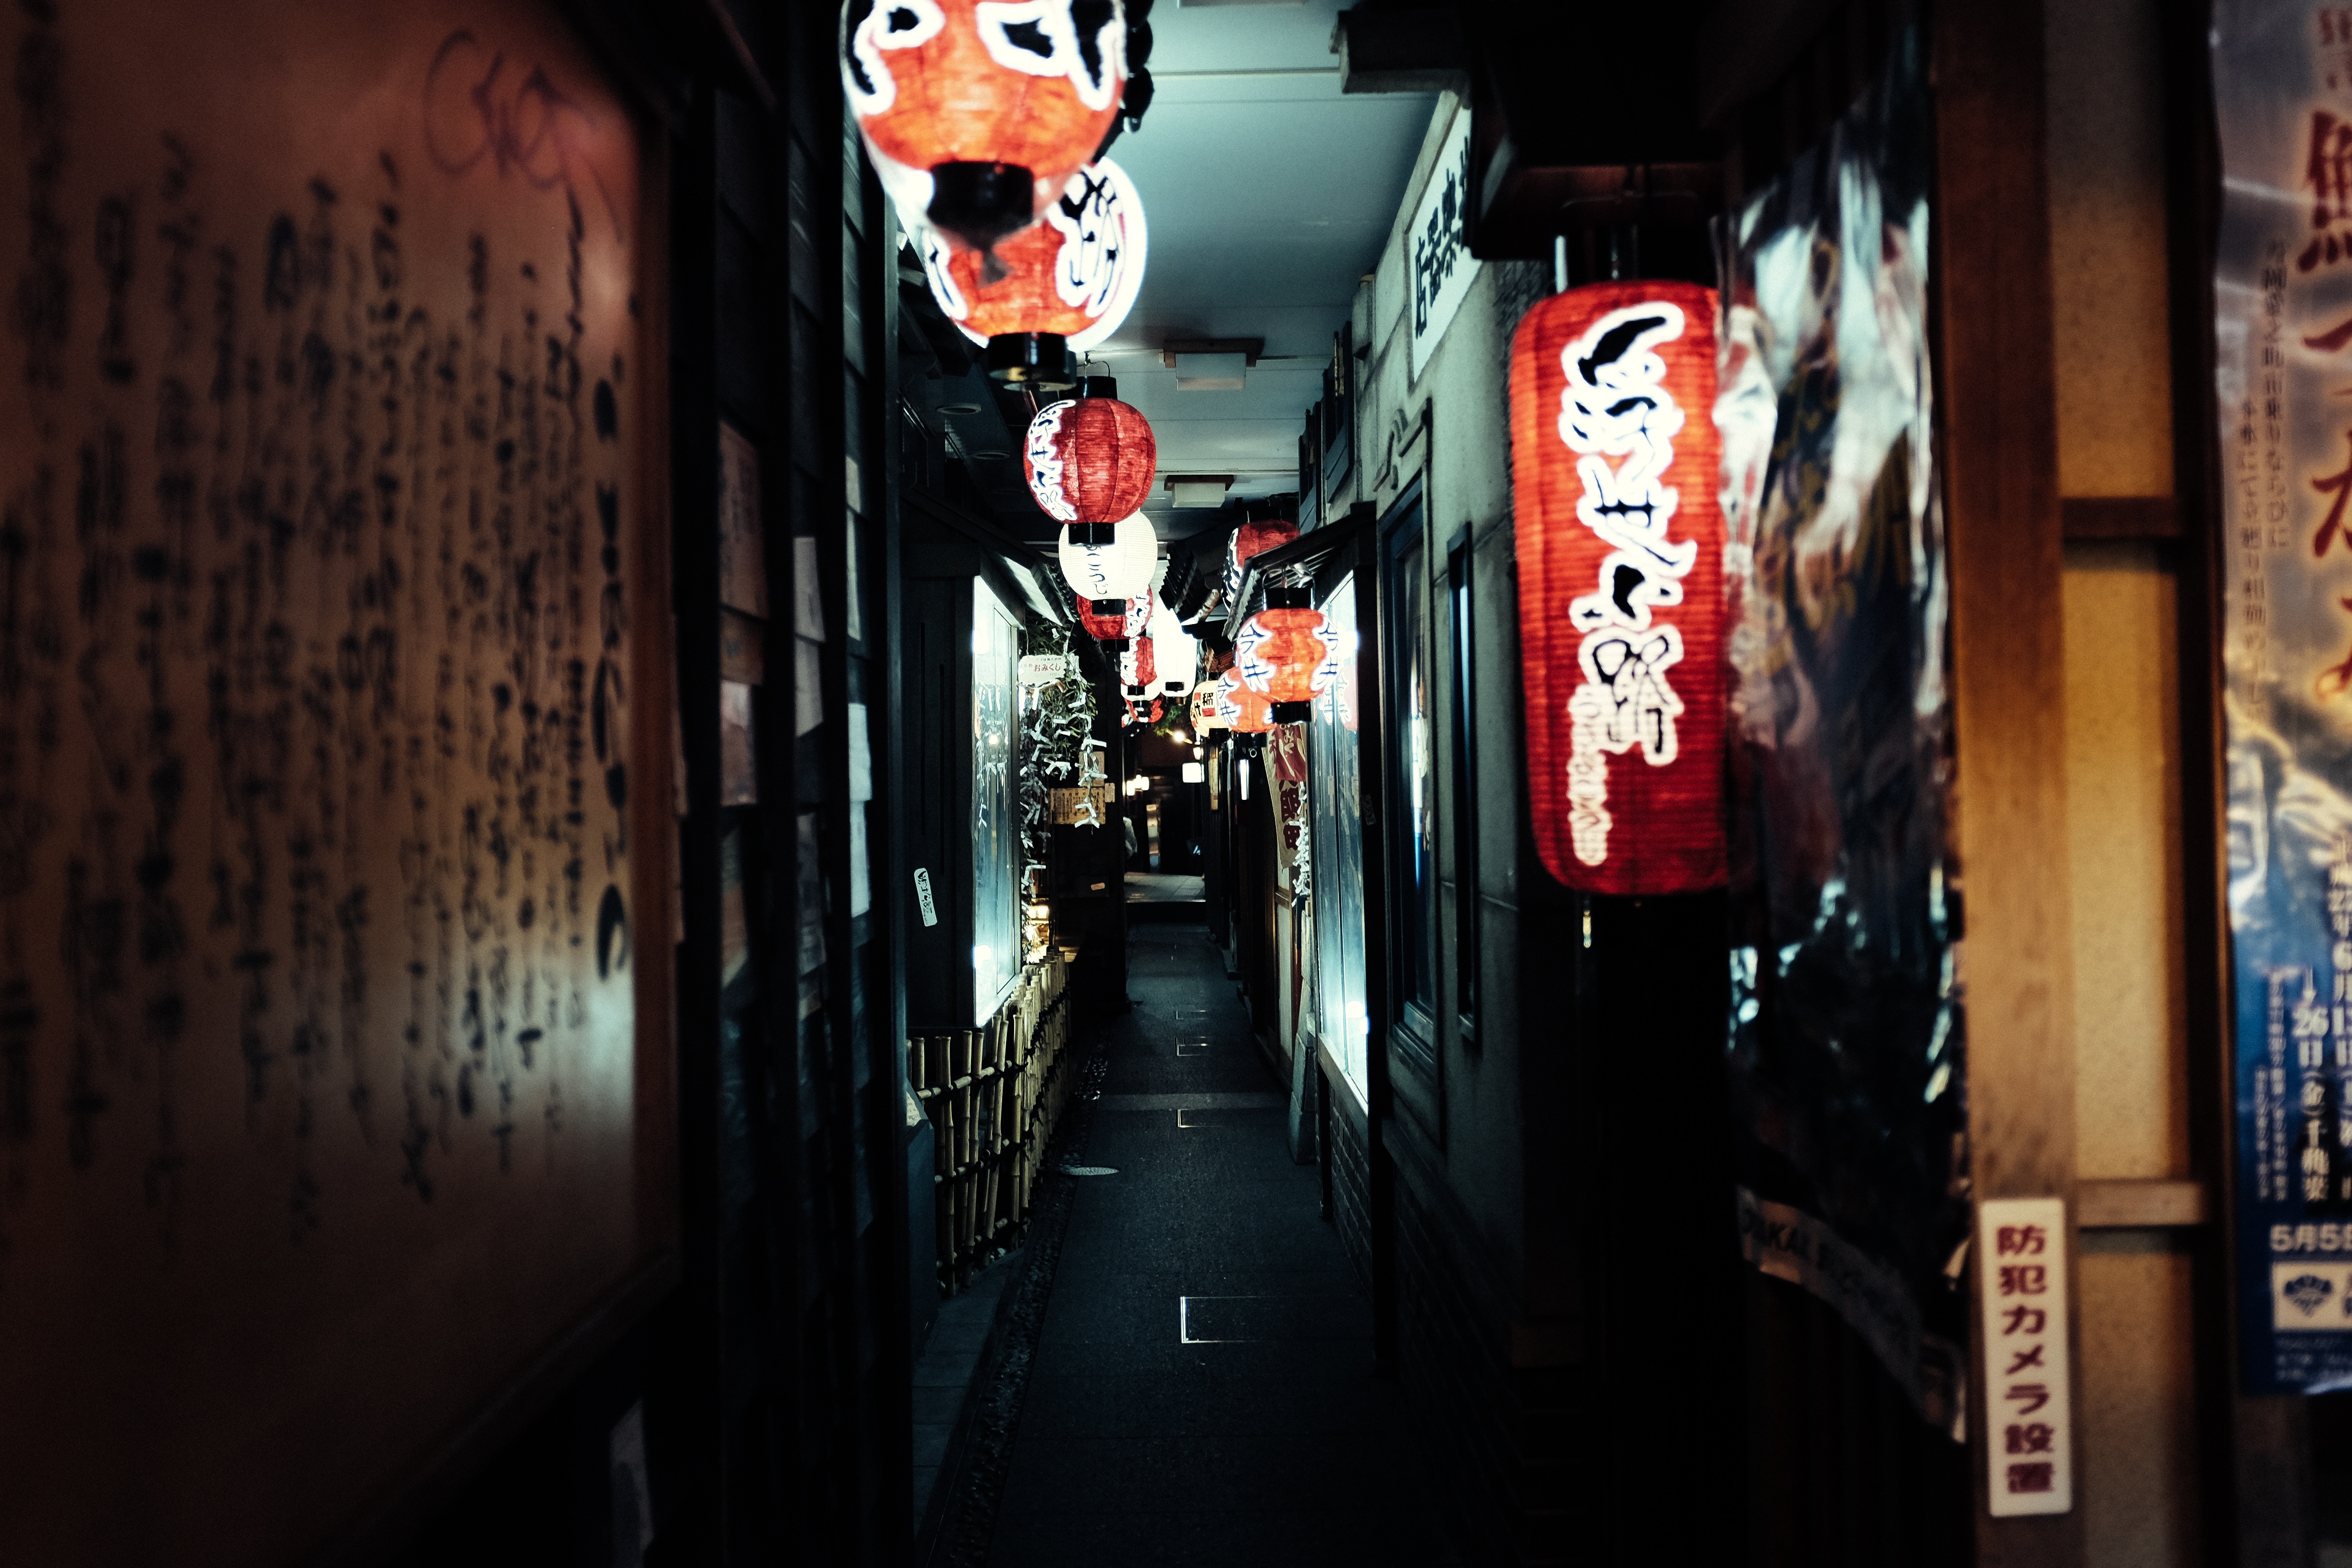
road, street, night, red, color, darkness, art, infrastructure